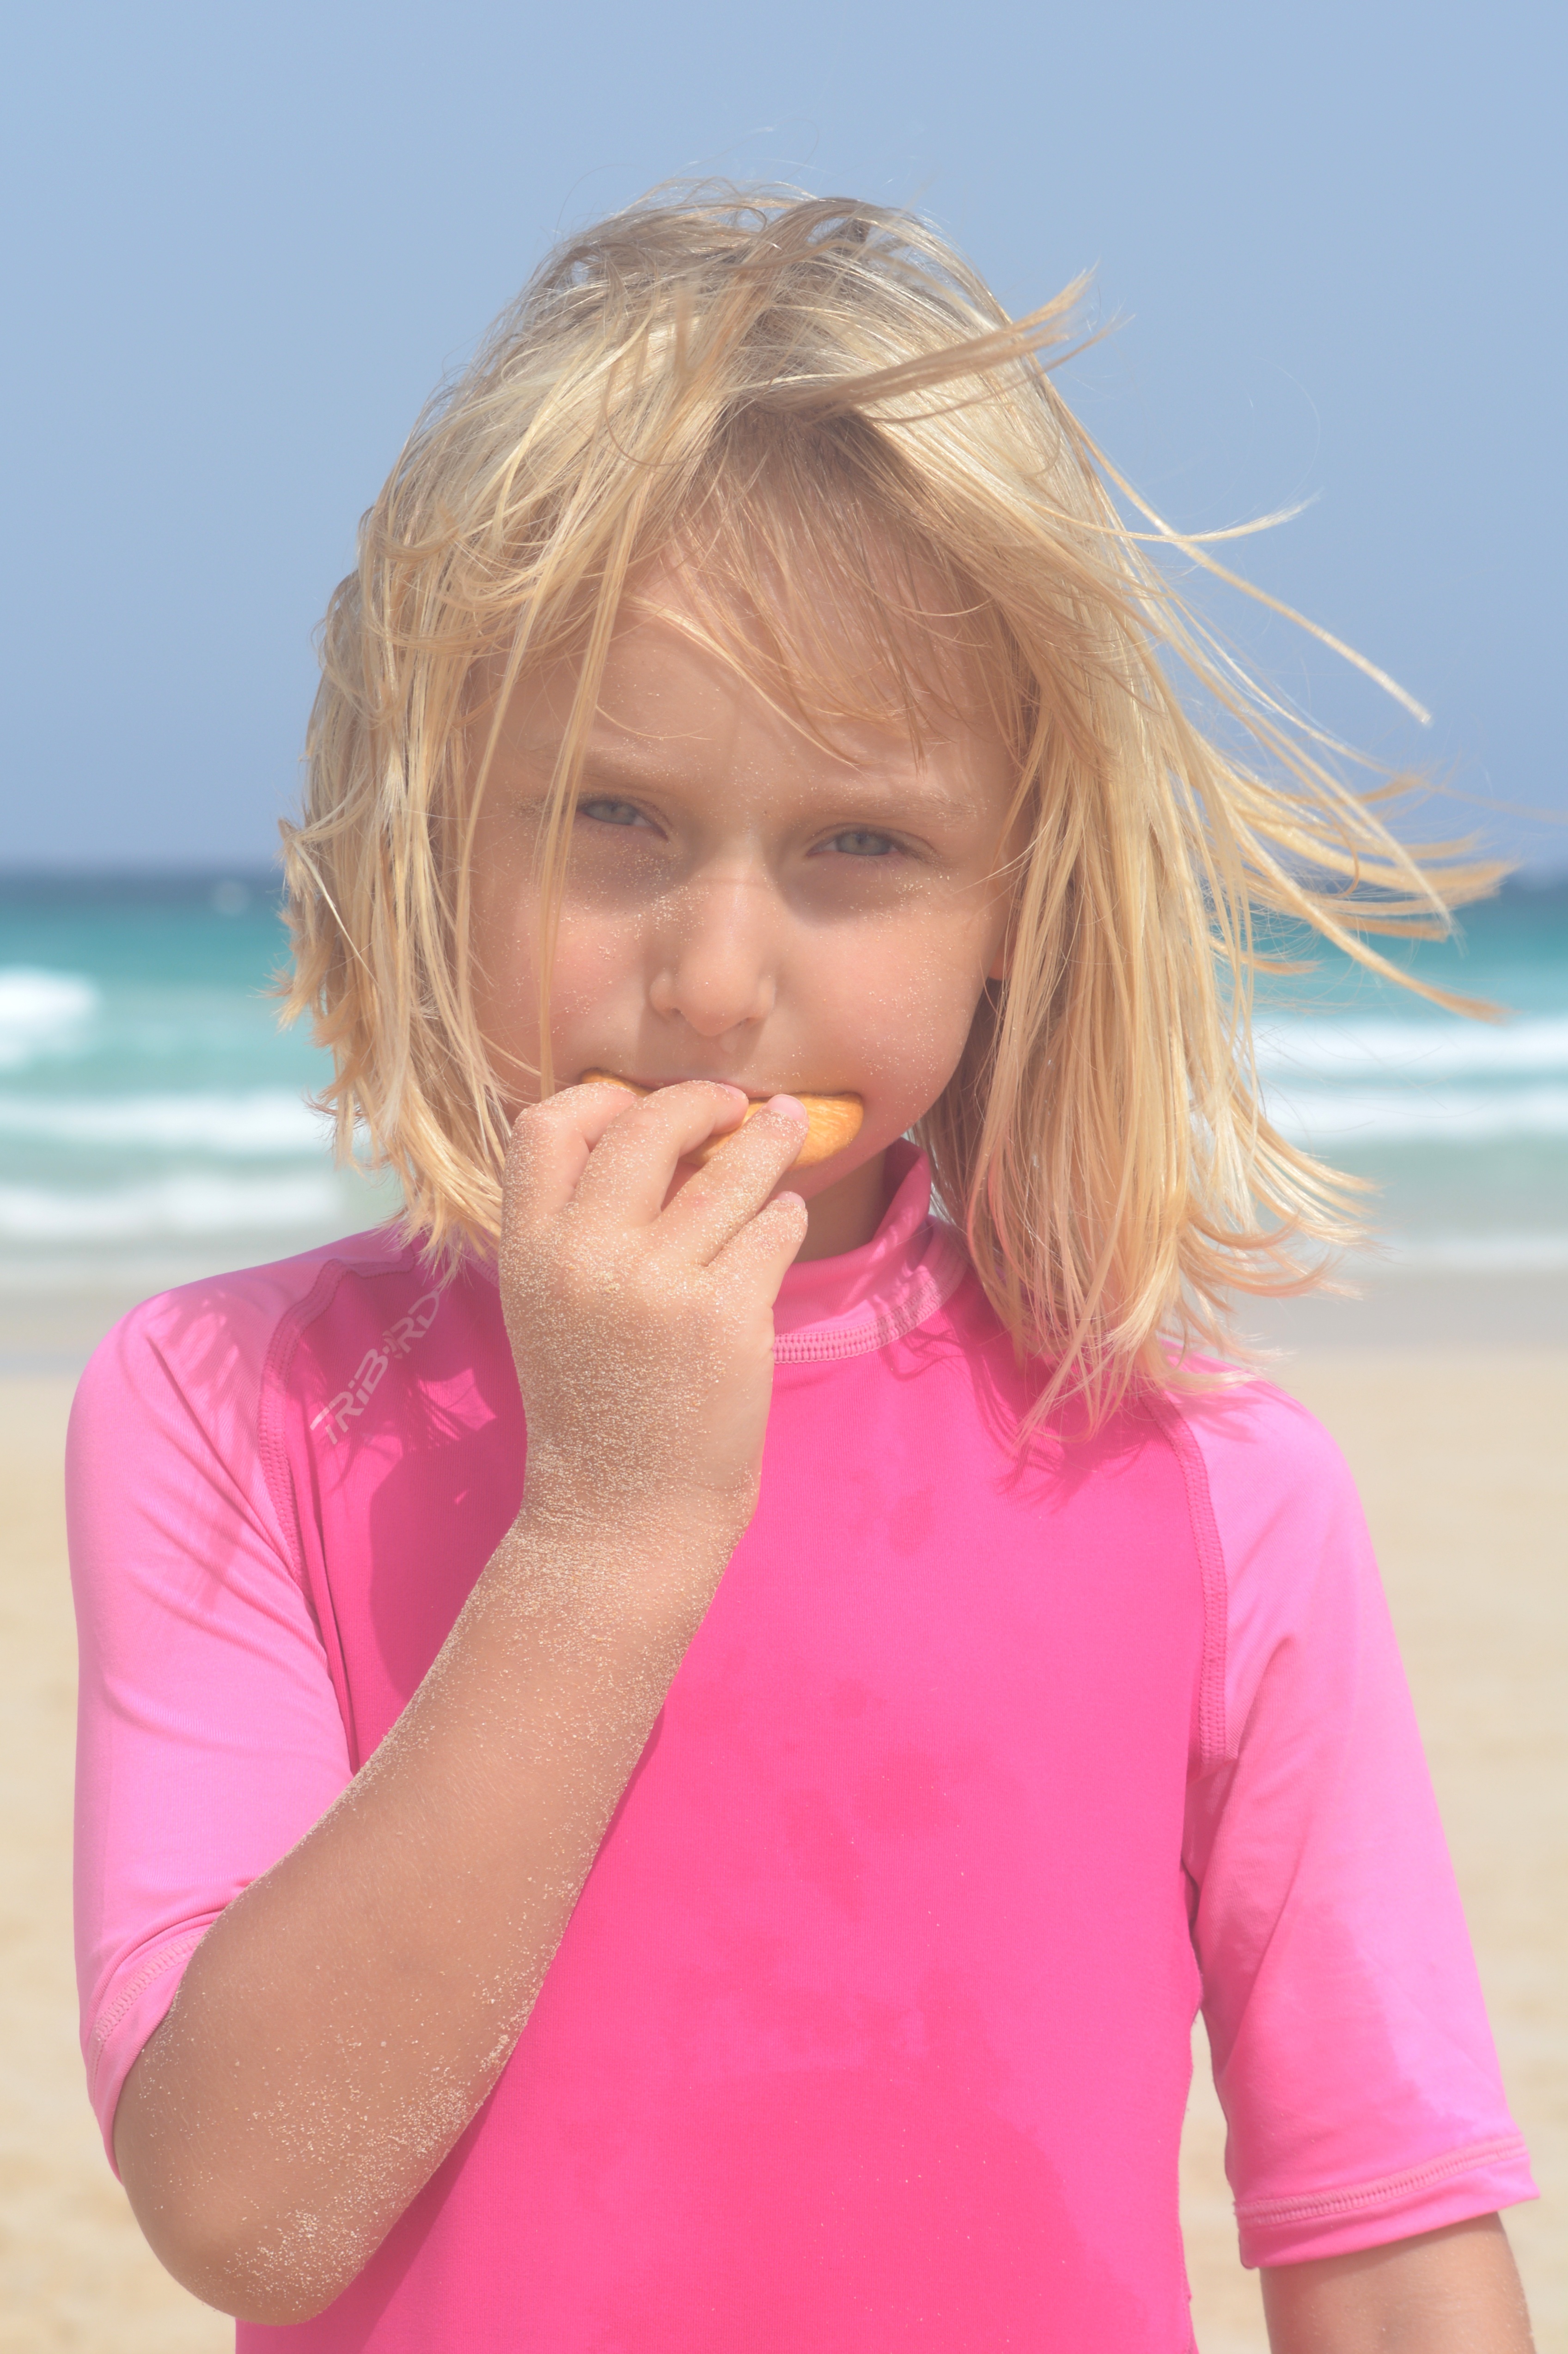
sea, person, people, girl, hair, model, food, child, clothing, pink, facial expression, hairstyle, mouth, long hair, human body, face, nose, neck, eye, head, skin, beauty, blond, organ, photo shoot, brown hair